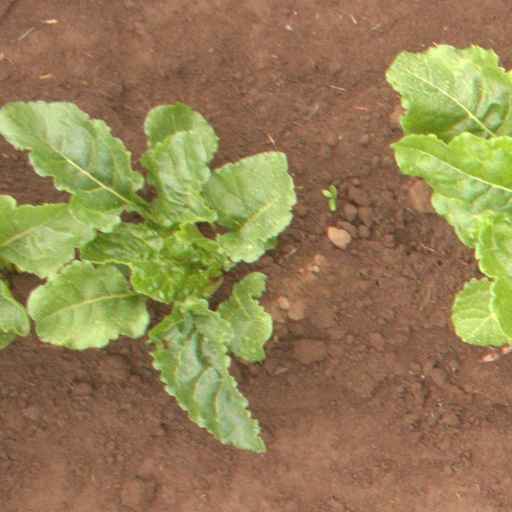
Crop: sugar beet